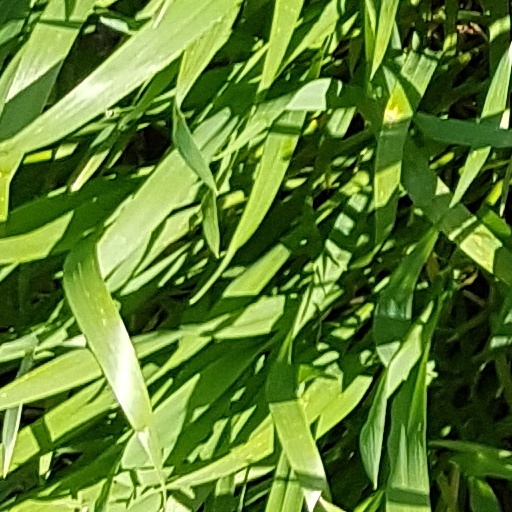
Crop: wheat